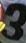
Number: 3